Singapore national football team

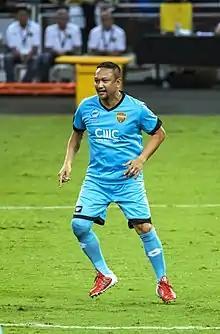
Fandi Ahmad at a charity game in 2017. He is Singapore's top goalscorer, with 55 goals.

Singapore then started their campaign with an away game against Cambodia on 11 June 2015 which ended 4–0 in favour of Singapore. Following which, they travelled to Saitama Stadium in Japan where they held the hosts to a goalless draw. However, they were defeated by Syria 0–1, at the Sultan Qaboos Sports Complex in Muscat, Oman, marking their first loss in the group stages of the tournament. The Lions then beat Afghanistan by a scoreline of 1–0 and their 2nd consecutive win against Cambodia, winning the game 2–1. However, the winning streak ended when they faced Japan at home, and were defeated 0–3. They then went on to face Syria, which was a tight game. Khribin of Syria scored on the 20th minute and were 0–1 up. Safuwan of Singapore scored a late equaliser on the 89th minute but Singapore could not hold on to the draw which ended Khribin again scoring on the 3rd minute of added time after the 90th minute, this resulted in a 1–2 loss to Singapore. Singapore played their final game against Afghanistan and were defeated 1–2. Singapore finished in third place in the table with a total points of 10.